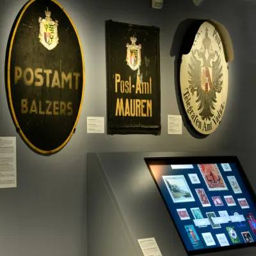
Liechtenstein PostalMuseum